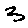
Label: 3